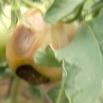
Crop: Tomato
Condition: blossom-end-rot-d